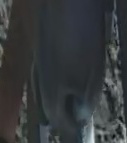
Face region: mouth_nostrils (mouth_chin_nostrils_and_profile)
Pain indicator: moderately_present